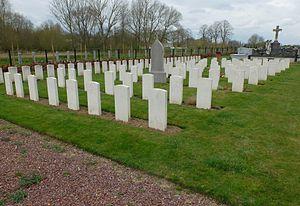
Vue du St.Venant Communal Cemetery, du côté des tombes hindoues.
Le St.Venant Communal Cemetery est un cimetière situé à Saint-Venant dans le département français du Pas-de-Calais. Géré par la Commonwealth War Graves Commission, ce cimetière contient la sépulture de 450 combattants des première et seconde guerres mondiales.
La liste des mémoriaux et cimetières militaires du Pas-de-Calais répertorie les cimetières militaires, les mémoriaux ainsi que les stèles, plaques commémoratives et autres monuments, situés dans le département du Pas-de-Calais, qui honorent la mémoire des morts aux combats, des victimes de bombardements ou d’exactions de l'ennemi ainsi que celle de personnels de santé, de chefs militaires ou politiques pendant :